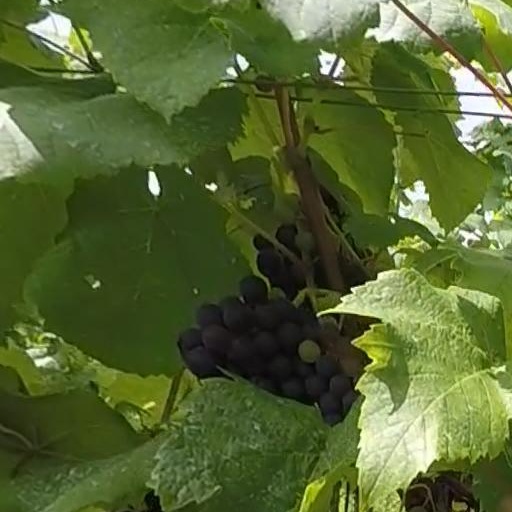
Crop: grape